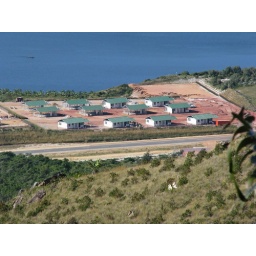
Housing construction near Rio Tinto road and close to both Bezavana mountain and Lanirano lake.